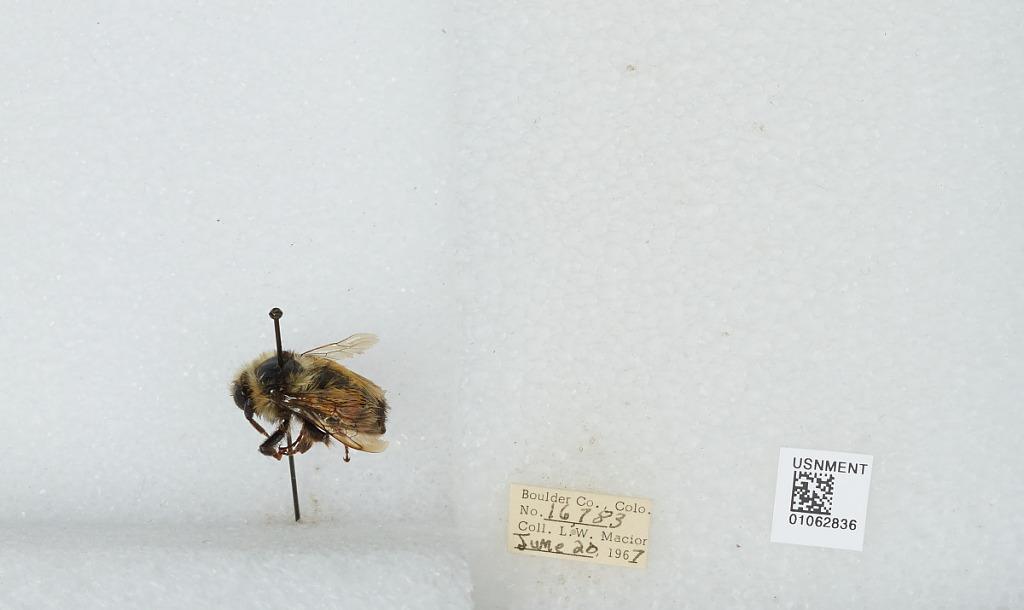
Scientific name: Bombus (Pyrobombus) bifarius Cresson
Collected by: L. Macior
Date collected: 1967-6-20
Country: United States
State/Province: Colorado
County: Boulder
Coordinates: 40.0017, -105.308